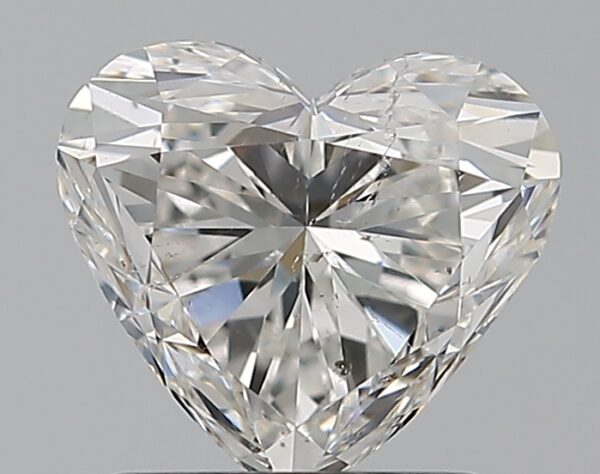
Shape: heart
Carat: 1.2
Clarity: SI1
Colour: G
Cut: EX
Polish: EX
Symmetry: EX
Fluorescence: F
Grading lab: GIA
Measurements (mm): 6.56 x 7.21 x 4.34